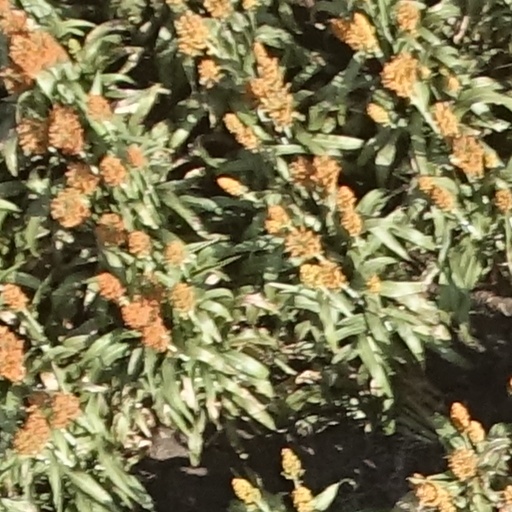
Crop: sorghum